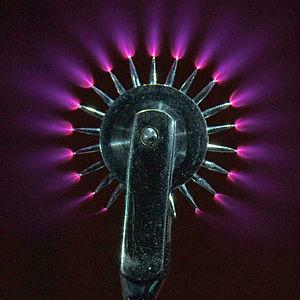
L'effet corona, aussi appelé « effet couronne » ou « effet de couronne », est un phénomène de décharge électrique partielle entraînée par l'ionisation du milieu entourant un conducteur. Il apparaît quand le champ électrique dépasse une « valeur critique ». Il se manifeste par l'apparition de points lumineux bleuâtres ou lignes lumineuses ou parfois d'une longue « gaine lumineuse » qui se forme autour des câbles transportant du courant sous haute tension.